Saddleback (Orange County, California)

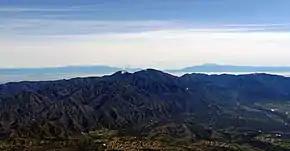
An aerial view of Santiago and Modjeska peaks of Saddleback from the west, looking eastward toward the San Jacinto Mountains and beyond

Saddleback, sometimes called Old Saddleback or Saddleback Mountain, is a natural landmark formed by the two highest peaks of the Santa Ana Mountains in the U.S. state of California, and the gap between them. Resembling a saddle as viewed from the south from most of Orange County, California, as well as the Inland Empire to the north, this landform dominates Orange County’s eastern skyline. On the clearest days, Saddleback is visible from most of the Greater Los Angeles area.